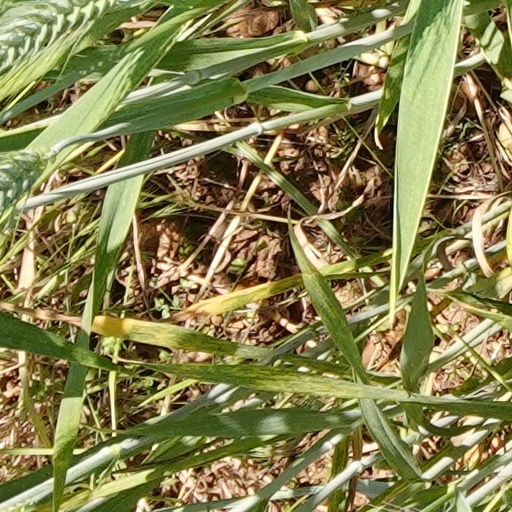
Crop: wheat